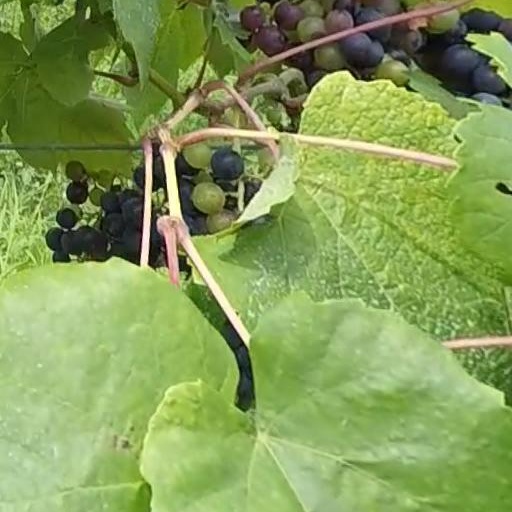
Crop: grape